The American Heritage Dictionary of the English Language

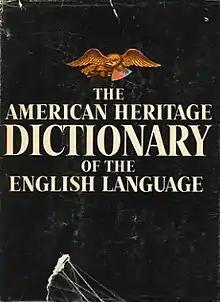
First edition

The American Heritage Dictionary of the English Language (AHD) is a dictionary of American English published by HarperCollins. It is currently in its fifth edition (since 2011).